Minister (government)

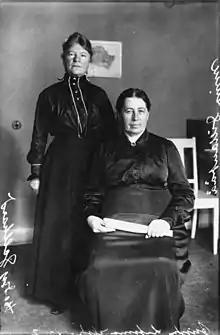
Finland's first female ministers were brought to Finnish Parliament shortly after the turn of the 20th century. From left to right: Hedvig Gebhard (1867–1961), member of parliament, and Miina Sillanpää (1866–1952), Minister of Social Affairs, in 1910.

The term 'minister' also is used in diplomacy, for a diplomat of the second class, such as in the title Minister Plenipotentiary, ranking between an Ambassador and a Minister Resident.